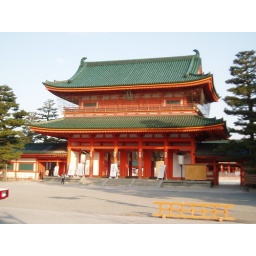
Some red building in Kyoto.